Mill Creek chert

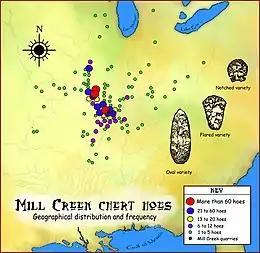
A map showing the geographical distribution and frequency of Mill Creek chert finds

The most common tools made from Mill Creek chert were digging implements. The physical properties of the stone and its ability to absorb repeated use without breaking as often as other stone, made it especially suitable for these types of tools. The Mississippian culture's heavy dependence on maize agriculture and their monumental architecture (platform mounds, moats and embankments) made such tools especially valuable. Three main varieties of Mississippian culture hoes have been found, differentiated by their shape, oval, flared and notched. The oval and flared varieties were hafted to L-shaped wooden handles, such as the one wielded by the Birger figurine. The notched version was probably hafted as a spade. Another advantageous property of the Mill Creek chert was the large size of the nodules, which meant that the corresponding tools could be large. Some hoes were up to in length.